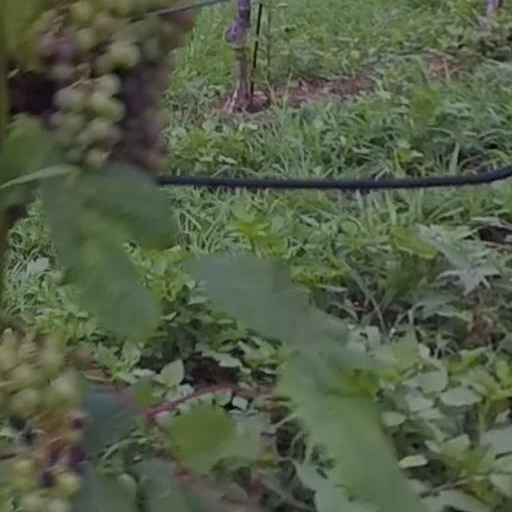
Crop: grape